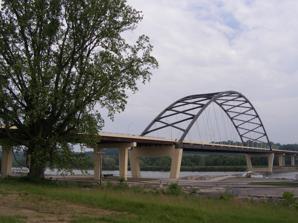
Building: Blennerhassett Island Bridge
Country: United States of America
Year built: 2008
Bridge in Ohio and Washington, West Virginia Blennerhassett Island Bridge Coordinates 39°16′36″N 81°38′49″W / 39.27667°N 81.64694°W / 39.27667; -81.64694 Carries 4 lanes of US 50 Crosses Ohio River Locale Belpre Township, Ohio and Washington, West Virginia Maintained by West Virginia Department of Transportation Characteristics Design Network Arch Bridge Total length 4,009 feet (1,222 m) Width 107 feet (33 m) Longest span 878 feet (268 m) Clearance below 76 feet (23 m) History Opened June 13, 2008 Location Blennerhassett Island Bridge , with a network arch design , carries U.S. Route 50 ( Appalachian Development Highway System's Corridor D ) over the Ohio River and the historic Blennerhassett Island between Belpre Township, Ohio and Washington, West Virginia in the United States . Construction of the bridge was overseen by the Walsh Construction Company of Chicago , and it opened to traffic on June 13, 2008. The completion of the span completed Corridor D between Interstate 275 east of Cincinnati to Interstate 79 at Clarksburg, West Virginia . Photo gallery References